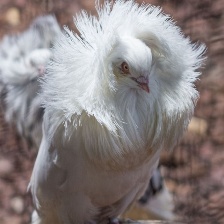
Species: JACOBIN PIGEON
Scientific name: COLUMBA LIVIA